National Education Radio (Taipei)

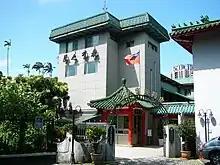
National Education Radio

The National Education Radio (NER) is a government owned radio station in Taiwan and is located in the Zhongzheng District of Taipei City, Taiwan next to the Taipei Botanical Garden and National Museum of History.